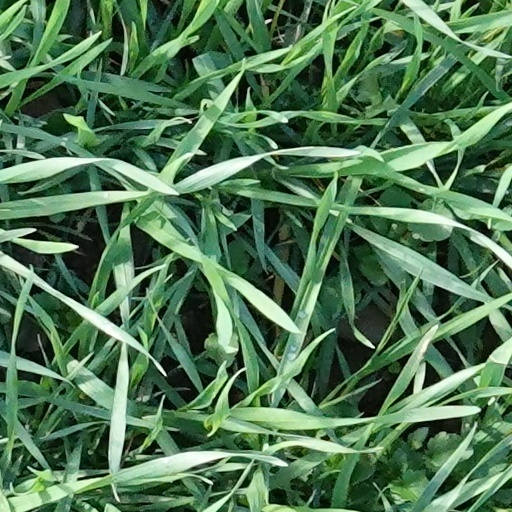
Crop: wheat